12:08 East of Bucharest

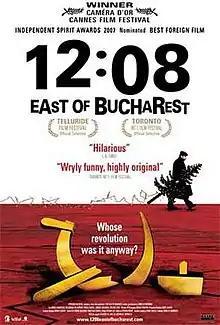
Theatrical release poster

12:08 East of Bucharest is a 2006 Romanian film directed by Corneliu Porumboiu, released in 2006 and winner of the Caméra d'Or Prize (for best first film) at the Cannes Film Festival. It was also released in the United States under the abridged titles East of Bucharest and 12:08 Bucharest. The film is set in a small Romanian town far away from the capital city of Bucharest, and centers on a group of characters who revisit the Romanian Revolution of 1989 which brought an end to the communist regime.